Warrington Township, Bucks County, Pennsylvania

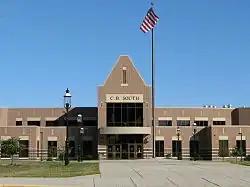
Central Bucks High School South

Warrington Township is in the Central Bucks School District. Central Bucks High School South is in the township.